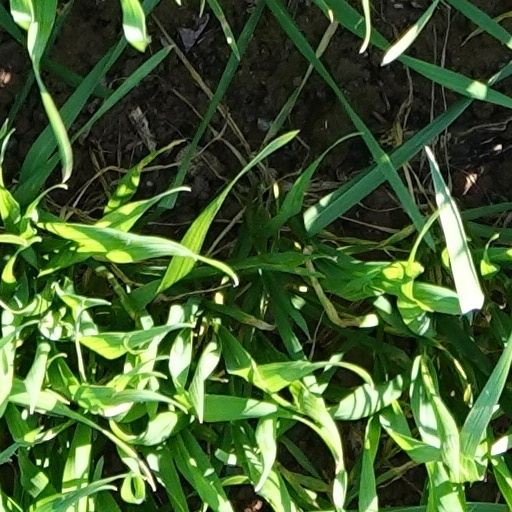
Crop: wheat